Kalina people

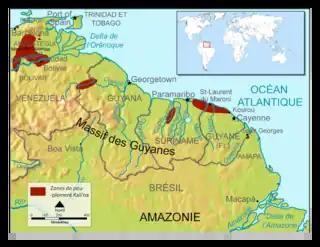
Map indicating the current geographic distribution of the Kaliʼna population

Lacking a written form of language before the arrival of Europeans, Kaliʼna history was passed down orally from one generation to the next through tales of myth and legend.